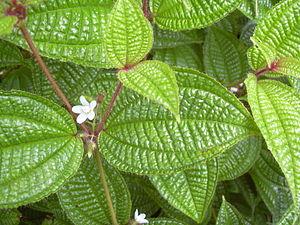
Clidemia hirta est une espèce de plantes dicotylédones de la famille des Melastomataceae, originaire d'Amérique centrale et d'Amérique du Sud.
Bien qu'il existe plusieurs définitions des espèces envahissantes, elles sont toujours basées sur quatre critères principaux :
Les cent espèces envahissantes parmi les plus nuisibles du monde sont recensées dans une liste élaborée par le Groupe de spécialistes des espèces envahissantes de la Commission de la sauvegarde des espèces de l'Union internationale pour la conservation de la nature, dans le but de sensibiliser sur la complexité, l'importance et les effets des espèces exotiques envahissantes. Cette liste est citée dans diverses publications scientifiques.